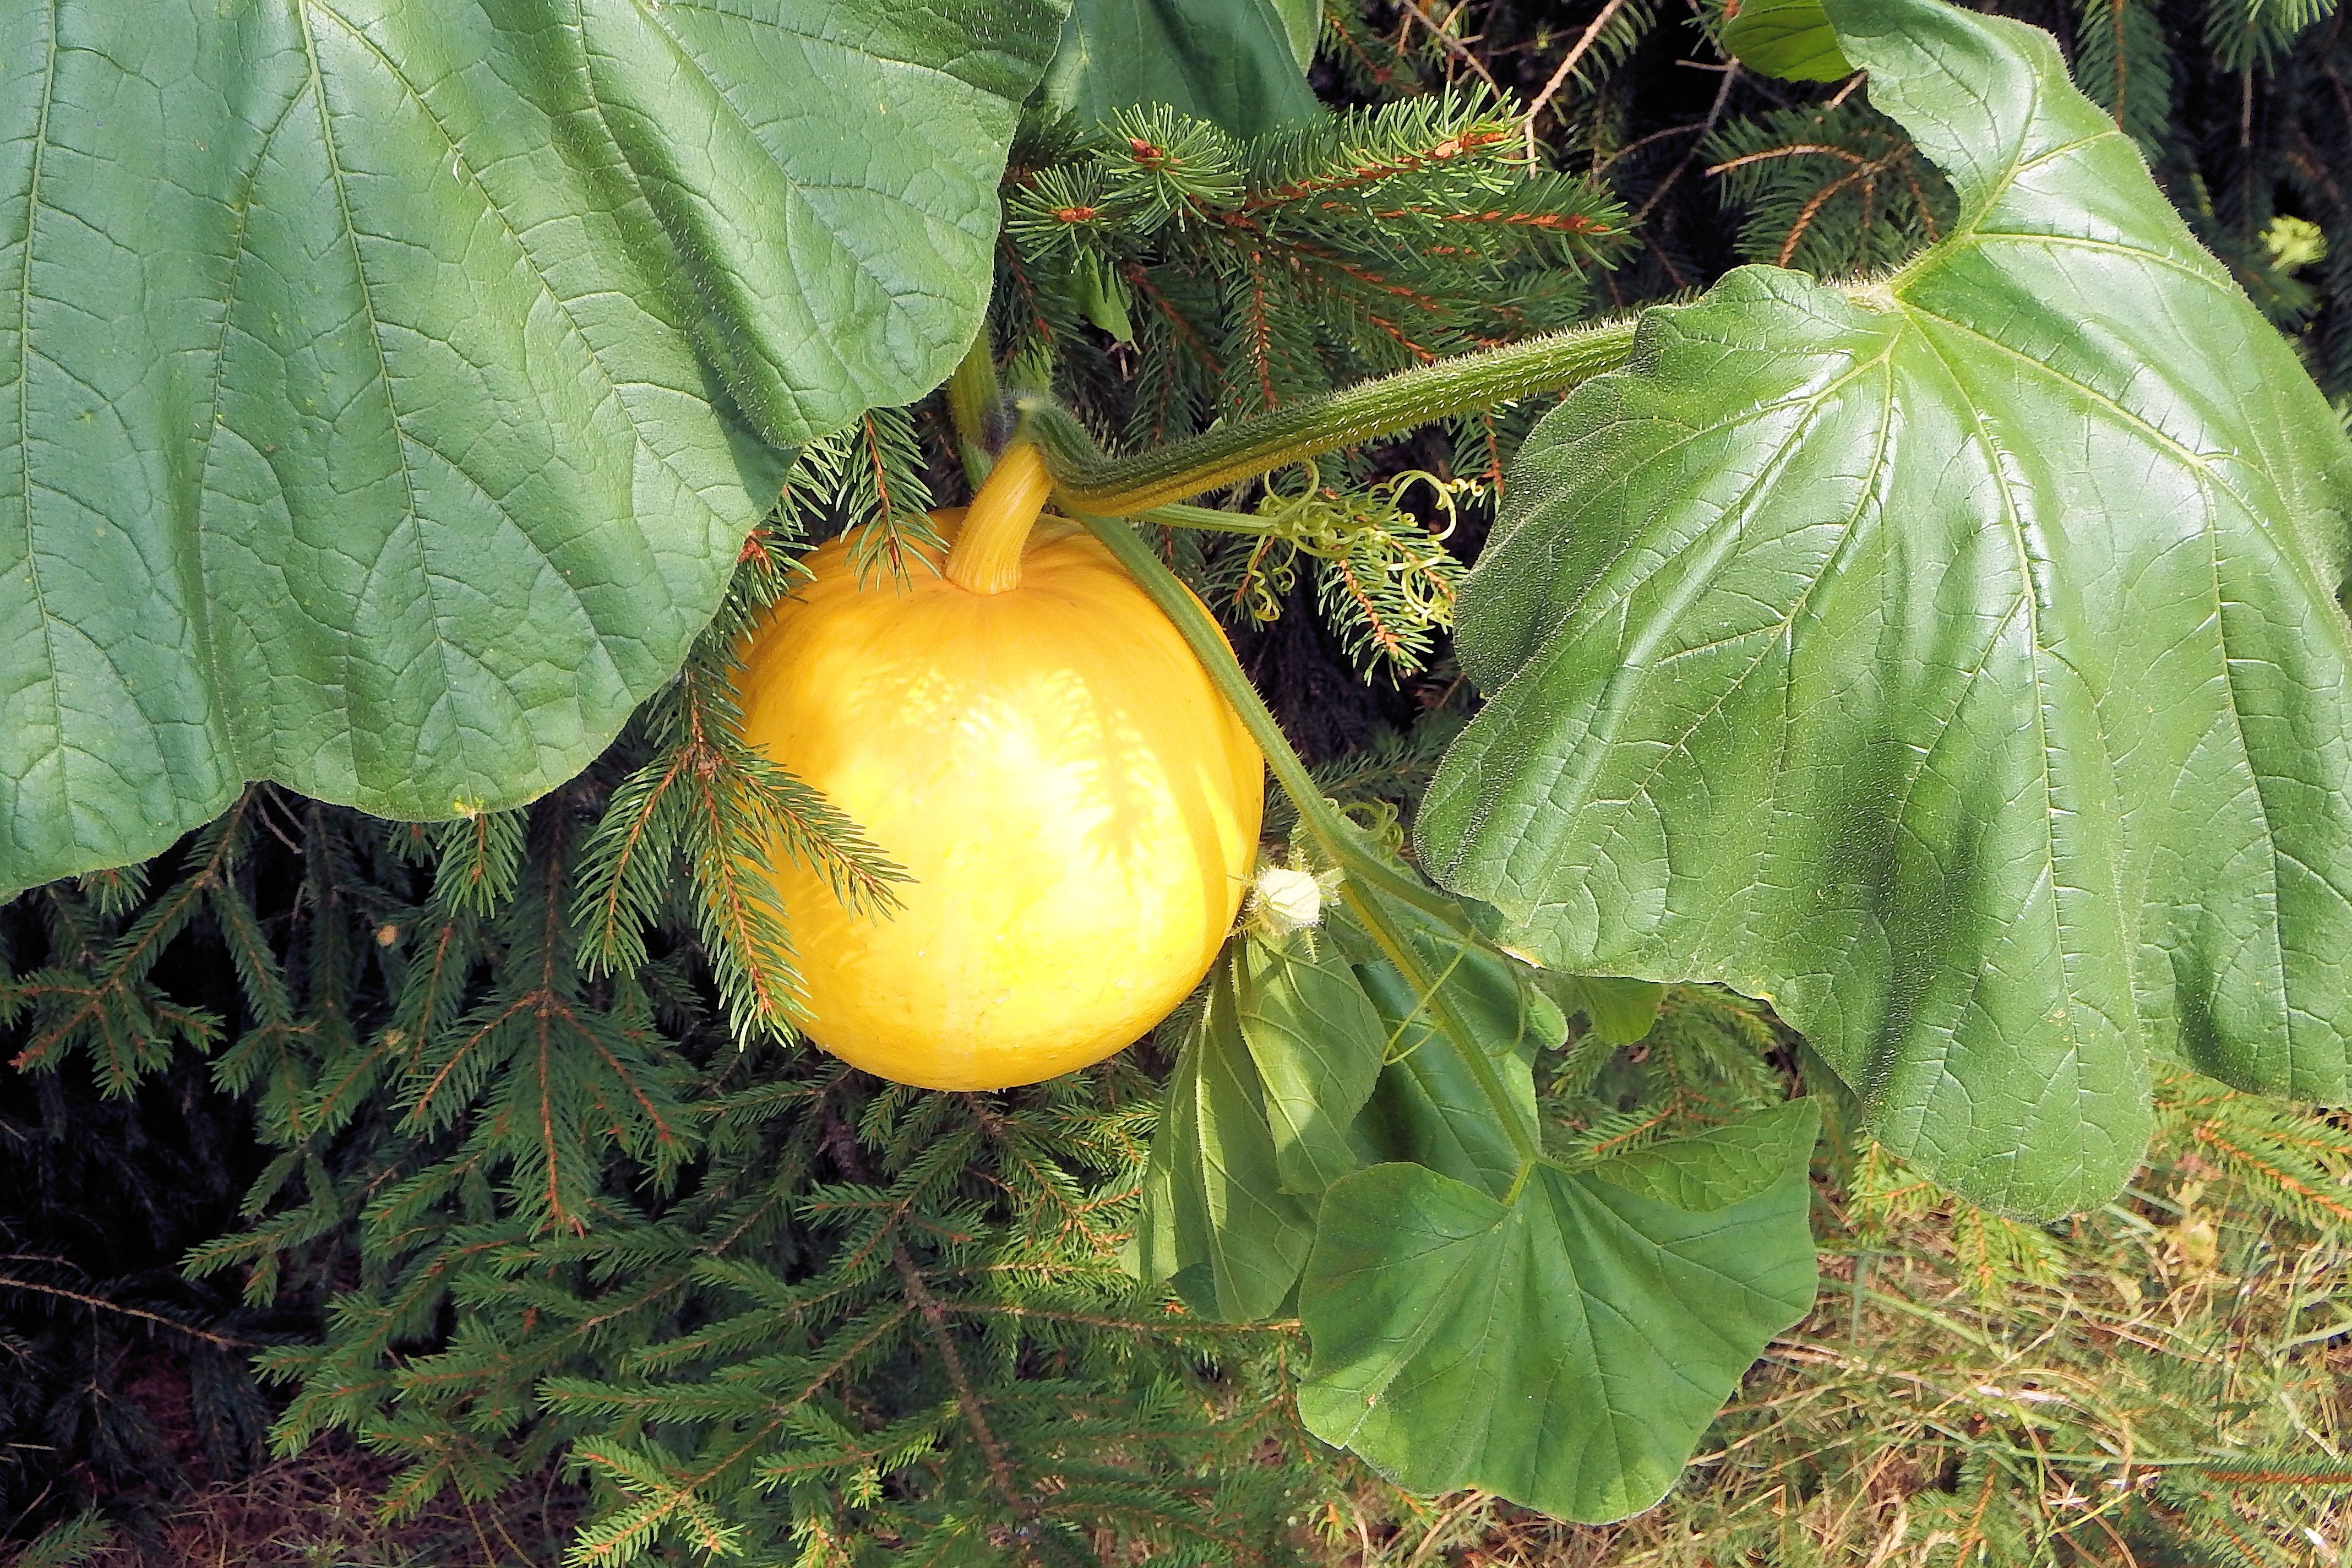
tree, plant, fruit, leaf, flower, food, green, produce, vegetable, pumpkin, botany, yellow, garden, healthy, flora, gourd, tomato, vegetables, cucurbita, flowering plant, land plant